Freddy and the Millionaire

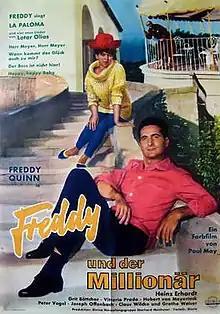

Freddy and the Millionaire is a 1961 Italian-West German musical film directed by Paul May and starring Freddy Quinn, Heinz Erhardt and Grit Boettcher.